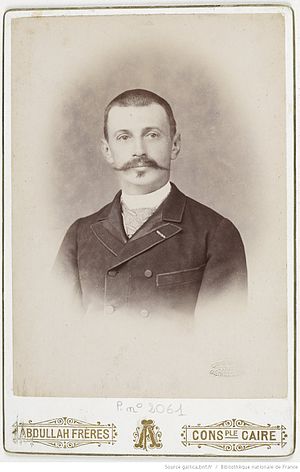
Jacques de Morgan
Jacques Jean Marie de Morgan var en fransk oldgransker og ægyptolog.